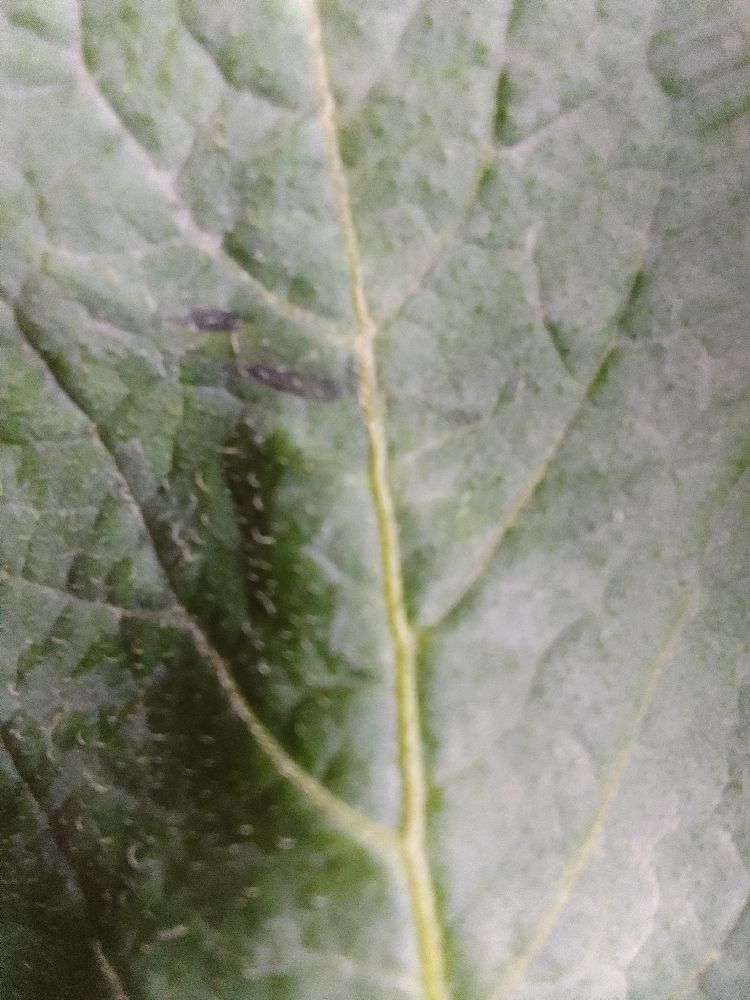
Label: Healthy